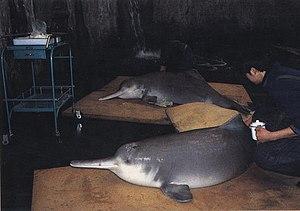
Le dauphin de Chine ou Baiji est un dauphin d'eau douce vivant uniquement dans le fleuve Yangzi Jiang, en Chine. Il est avec le Vaquita le cétacé le plus menacé d'extinction. Aujourd'hui il est peut-être même éteint. C'est le seul membre de son genre. D'autres noms communs lui sont connus : dauphin du Chang Jiang, dauphin du Yangzi, déesse du Yangzi et en chinois baiji.
Qi Qi était un dauphin de Chine ou Baiji mâle né vers 1979. Il fut capturé accidentellement par des pêcheurs le 12 janvier 1980 et transporté à l'Institut d'hydrobiologie de Wuhan le lendemain. Il y a vécu durant 22 ans jusqu'à sa mort le 14 juillet 2002. Il est probablement le Baiji le plus célèbre.